Itacarezinho Beach

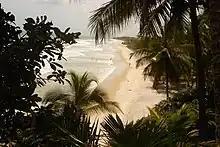
Itacarezinho.jpg

Itacarezinho Beach is a beach in Itacaré, a municipality in the Brazilian state of Bahia.